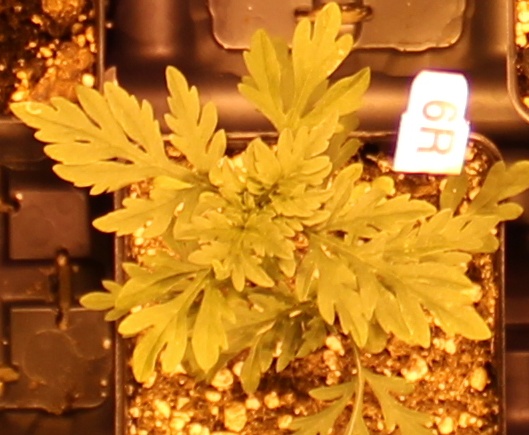
Label: Ragweed